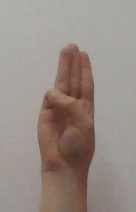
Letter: thaa